Joris De Loore

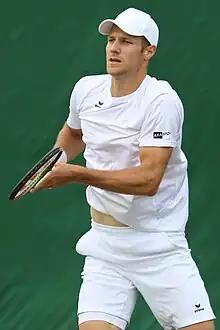
De Loore at the 2023 Wimbledon Championships

Joris De Loore (born 21 April 1993) is a Belgian tennis player. He has a career-high ATP singles ranking of world No. 142, achieved on 6 November 2023 and a doubles ranking of No. 263, achieved on 24 December 2018. He competes mainly on the ATP Challenger Tour.